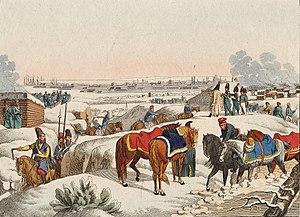
Le siège de Dantzig (1813) est une opération militaire autour de la ville éponyme par les troupes russes et prussiennes contre les troupes de l'Empire français et de la Confédération du Rhin de janvier à décembre 1813 pendant la guerre de la Sixième Coalition. La garnison française et alliée, formée des restes de la Grande Armée à l'issue de la retraite de Russie, résiste pendant 11 mois avant de capituler.